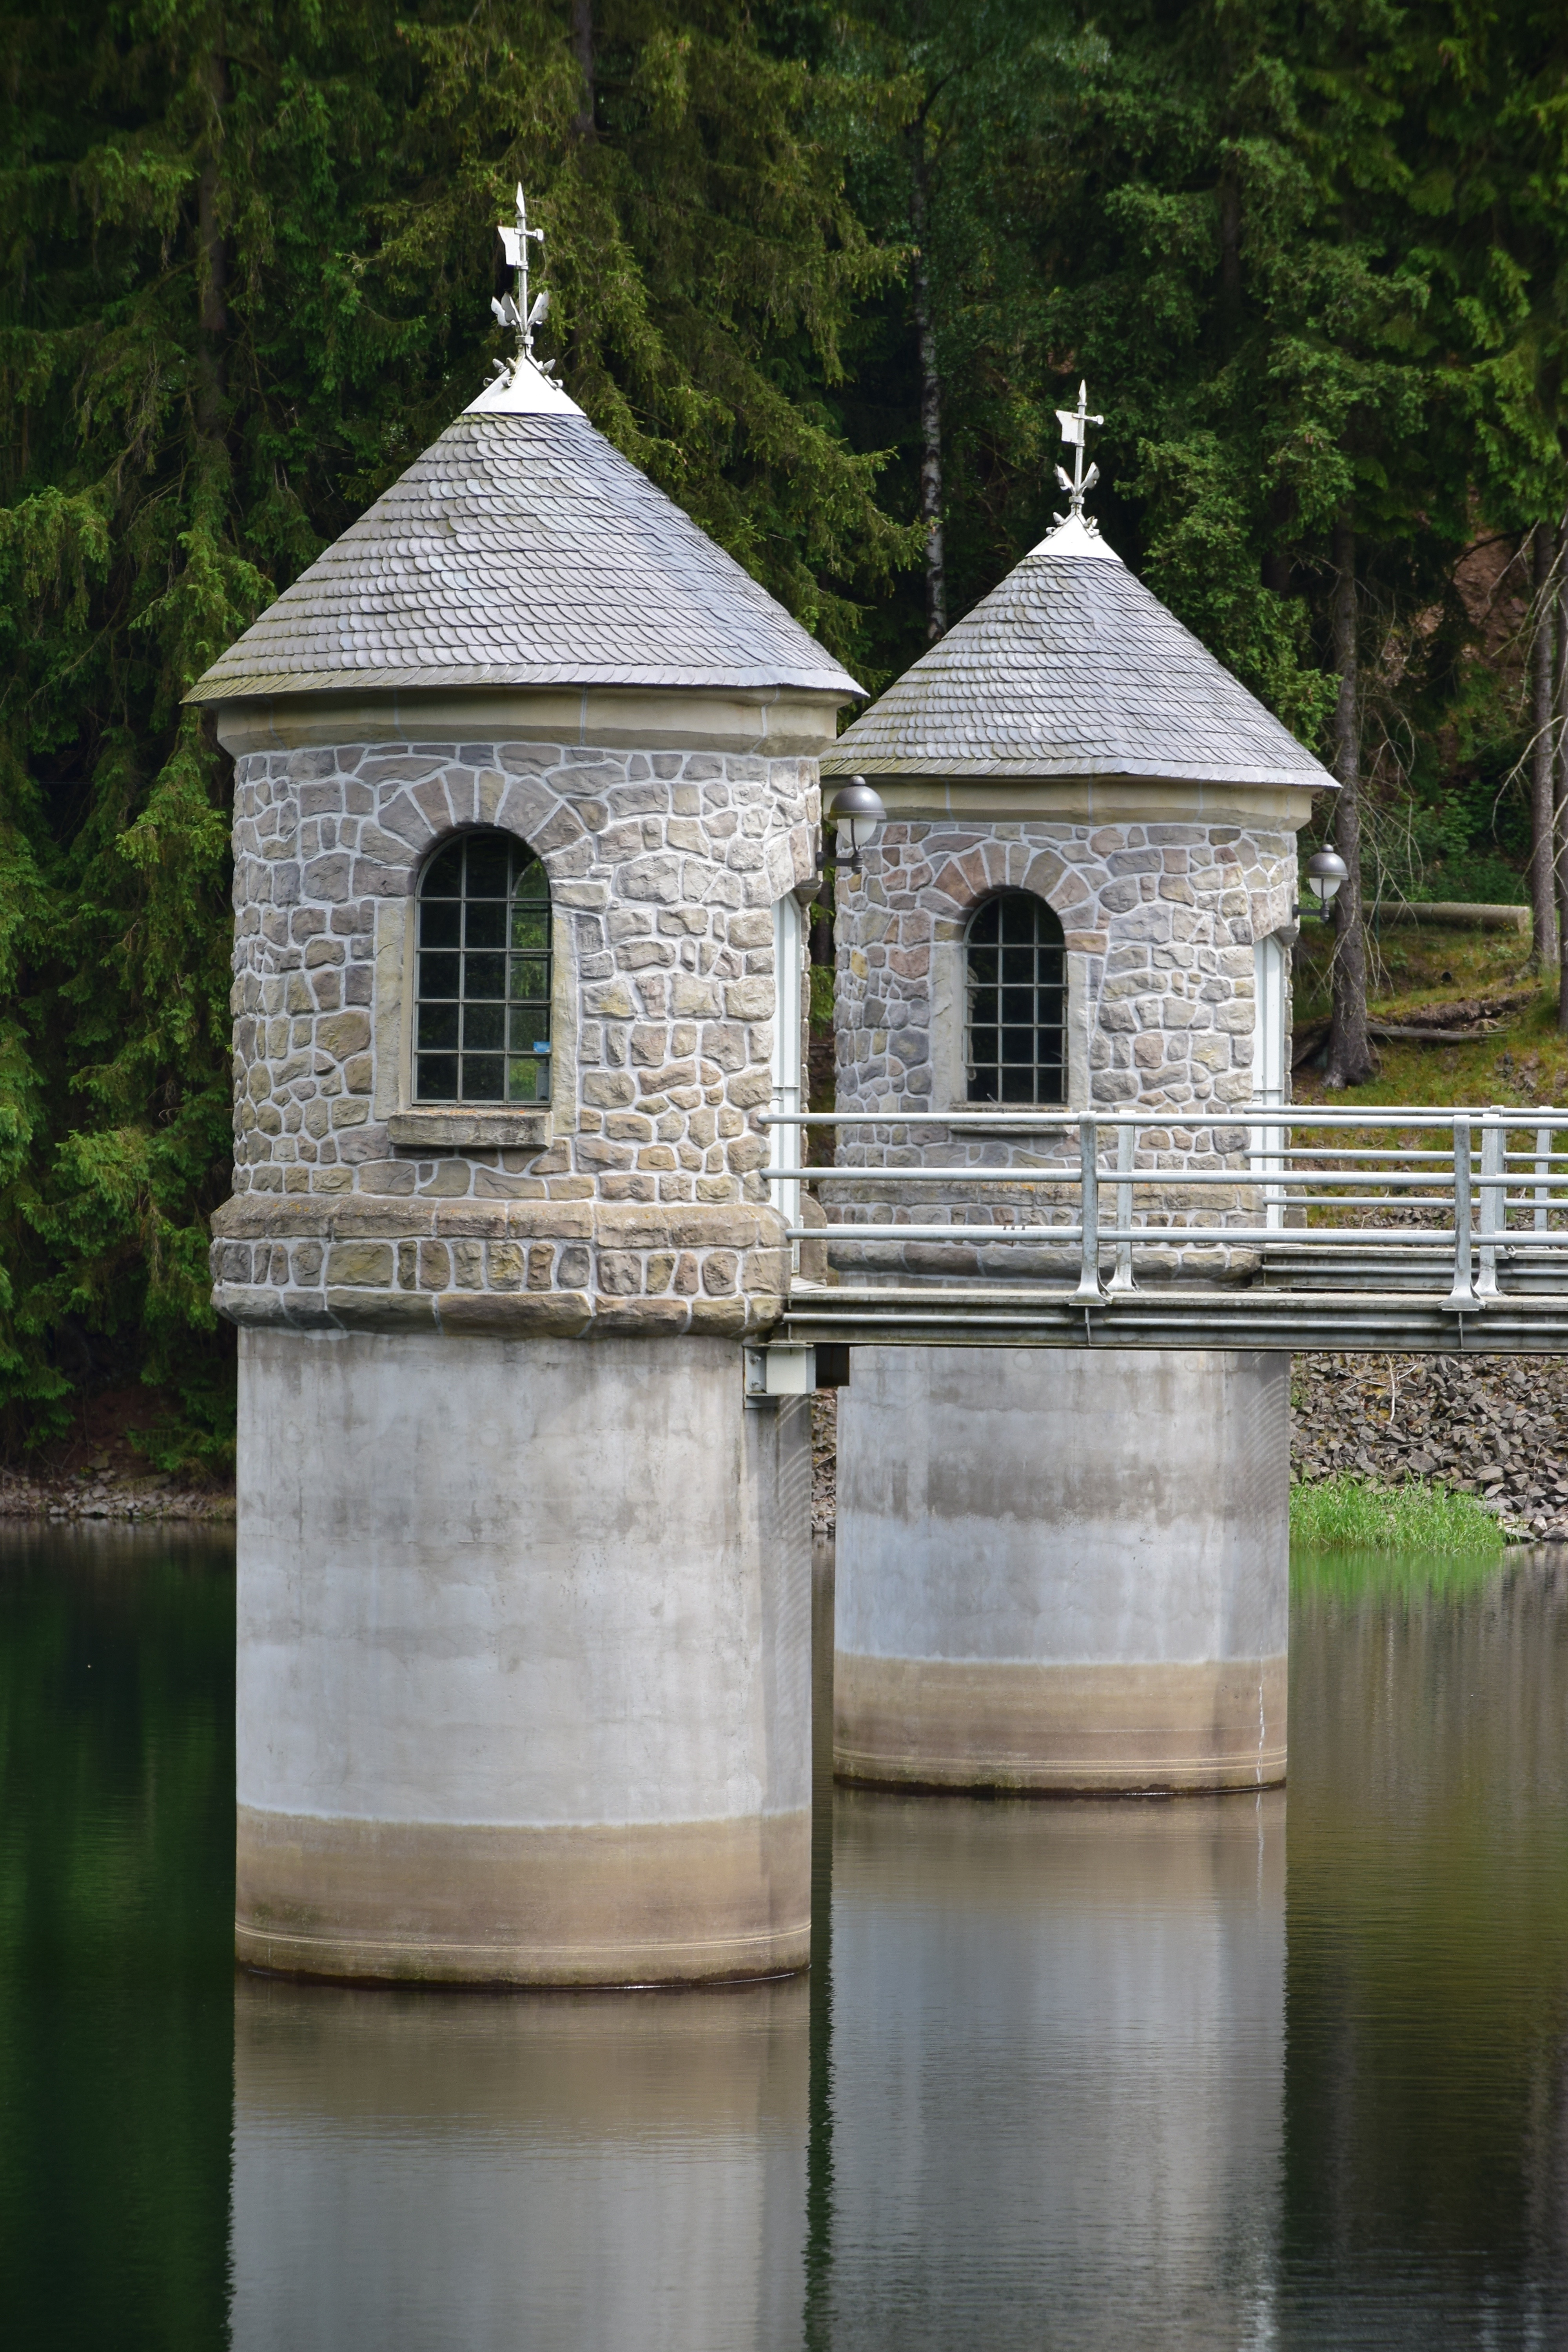
landscape, water, forest, house, building, chateau, chapel, dam, waterway, place of worship, rural area, barrier wall, neustadt dam